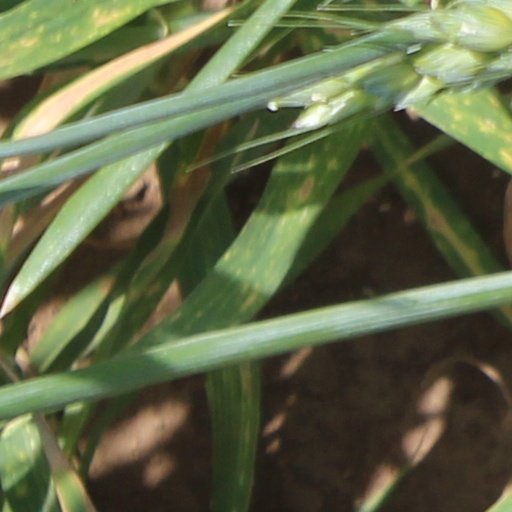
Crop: wheat